Love, Lies and Seeta

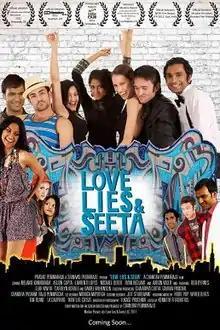

Love, Lies and Seeta is a 2012 Indian-American independent romantic comedy film written, produced, directed by Chandra Pemmaraju. Starring Melanie Kannokada, Arjun Gupta, Lavrenti Lopes, Michael Derek, it is built around three distinctly different guys all of whom pine for the same beautiful girl. The movie premiered at the India International Film Festival (IIFF) of Tampa Bay in Florida and went on to play in various international film festivals before having a limited theatrical release in India on May 18, 2012, by Cinemax. The film marks Melanie Kannokada's debut as lead in a feature film.